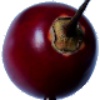
Label: Tamarillo 1